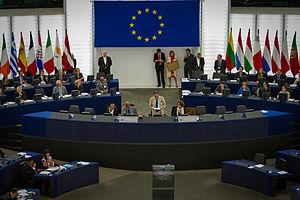
Remise du prix Sakharov 2010 à Guillermo Fariñas Strasbourg Parlement européen le 3 juillet 2013
Guillermo Fariñas, né le 3 janvier 1962 à Santa Clara à Cuba, est un dissident cubain, directeur de l'agence de presse cubaine indépendante Cubanacan Press. Il est surnommé « El Coco ».
Le prix Sakharov pour la liberté de l'esprit, nommé en l'honneur du scientifique et dissident soviétique Andreï Sakharov, fut créé en 1988 par le Parlement européen pour honorer les personnes ou les organisations qui ont consacré leur existence à la défense des droits de l'homme et des libertés fondamentales.